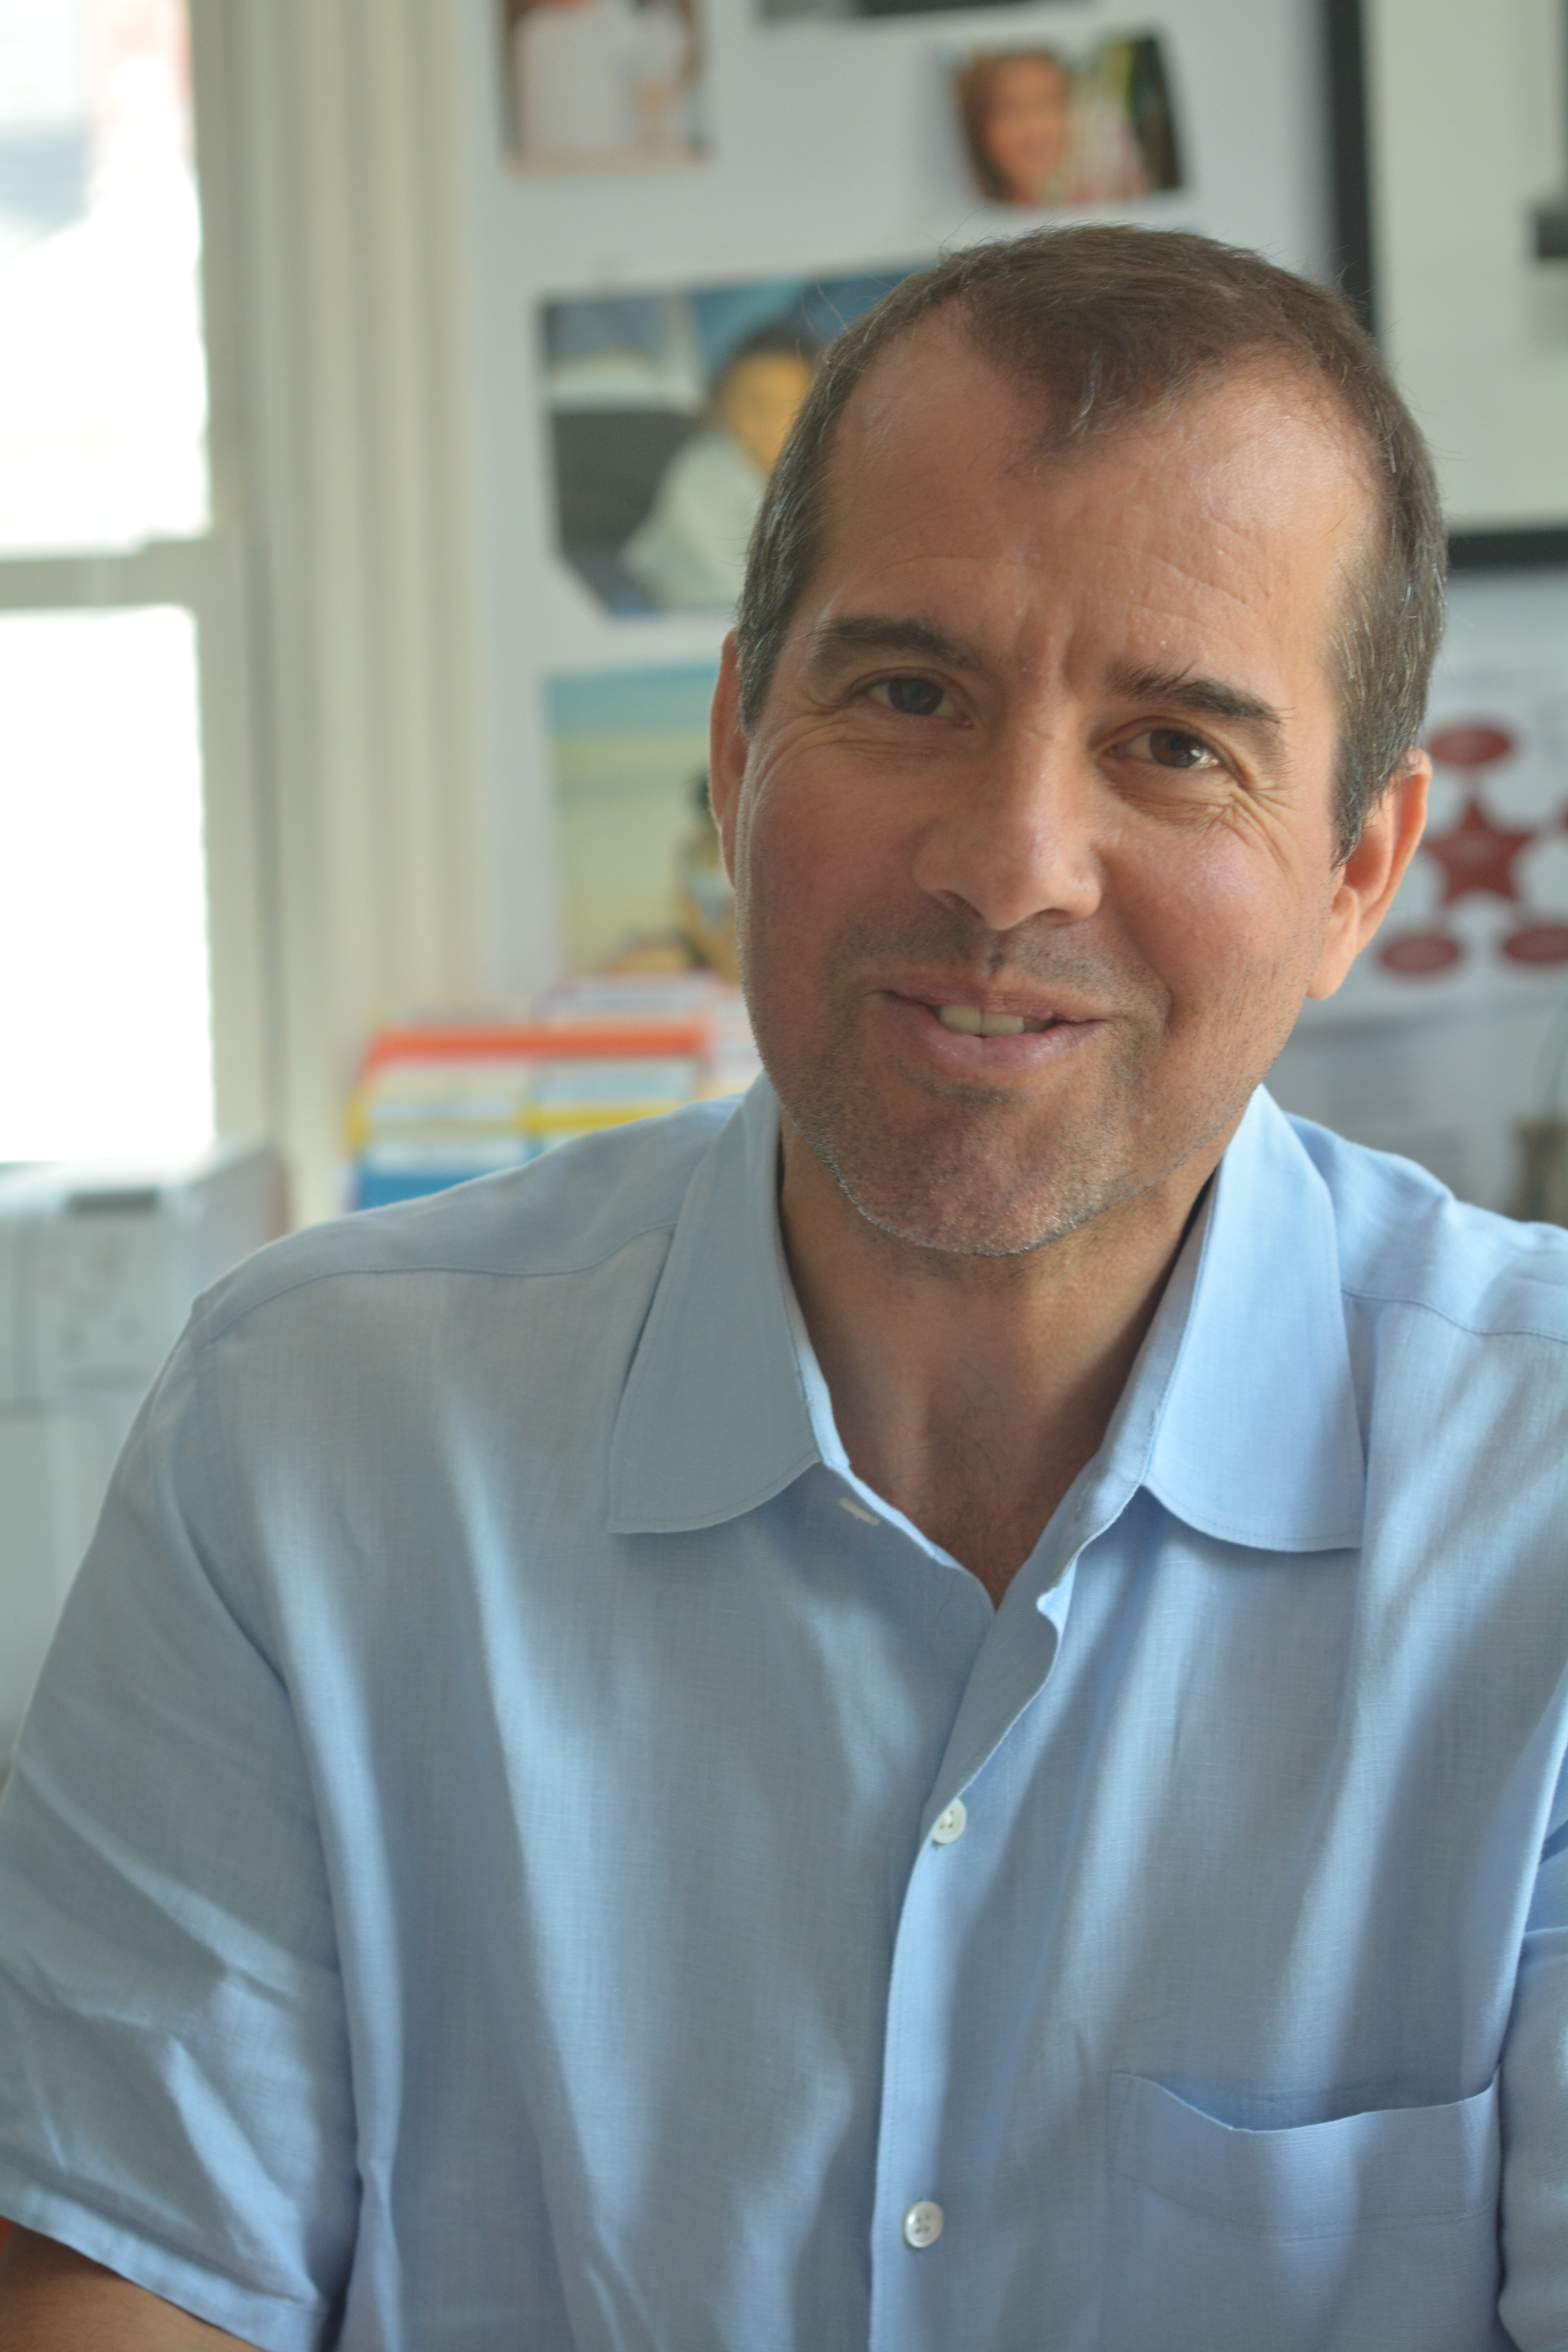
man, person, male, portrait, professional, senior citizen, glasses